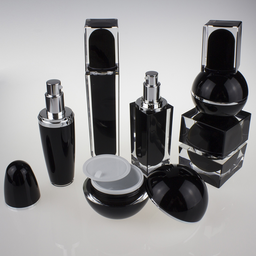
Label: glass